Ultimate Song Chart Awards Presentation 2022

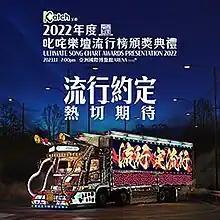

The Ultimate Song Chart Awards Presentation 2022 was held at AsiaWorld–Expo, Arena on 1 January 2023.